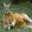
Label: kangaroo